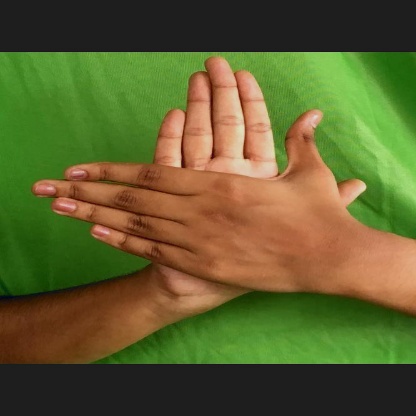
Mudra: Chakra